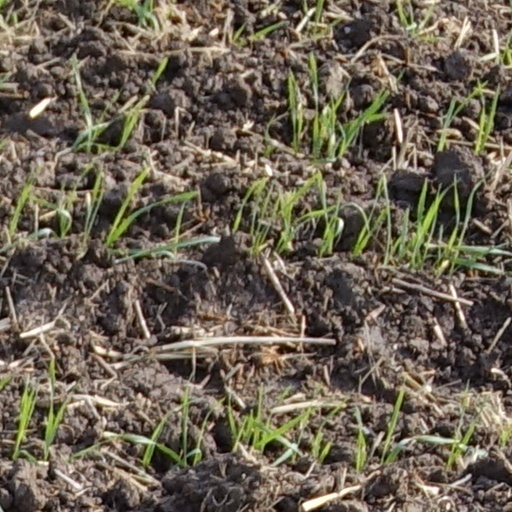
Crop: wheat